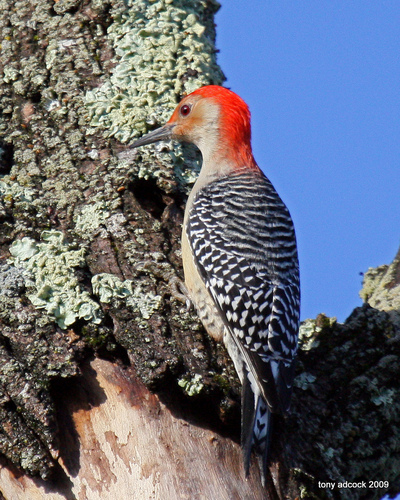
a grey bird with a red and and black markings.
this is a large bird with a white belly and a red head.
a red headed bird with a checkered black and white pattern on it's back, and a long, straight beak.
a medium bird with a long black bill and red crown.
a medium bid with a red head and black and white wings.
this particular bird has a white belly and brown and white secondariesthe bird has a red crown and a spotted back that is black and white.
this particular bird has a belly that is tan with black spots
this bird has a red head and a long pointed black bill.
this bird has a light grey belly, a black and white speckled back and wings and a red crown; its beak is pointed and of medium length and it has a smaller head.
Species: Red Bellied Woodpecker